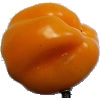
Label: yellow_pepper